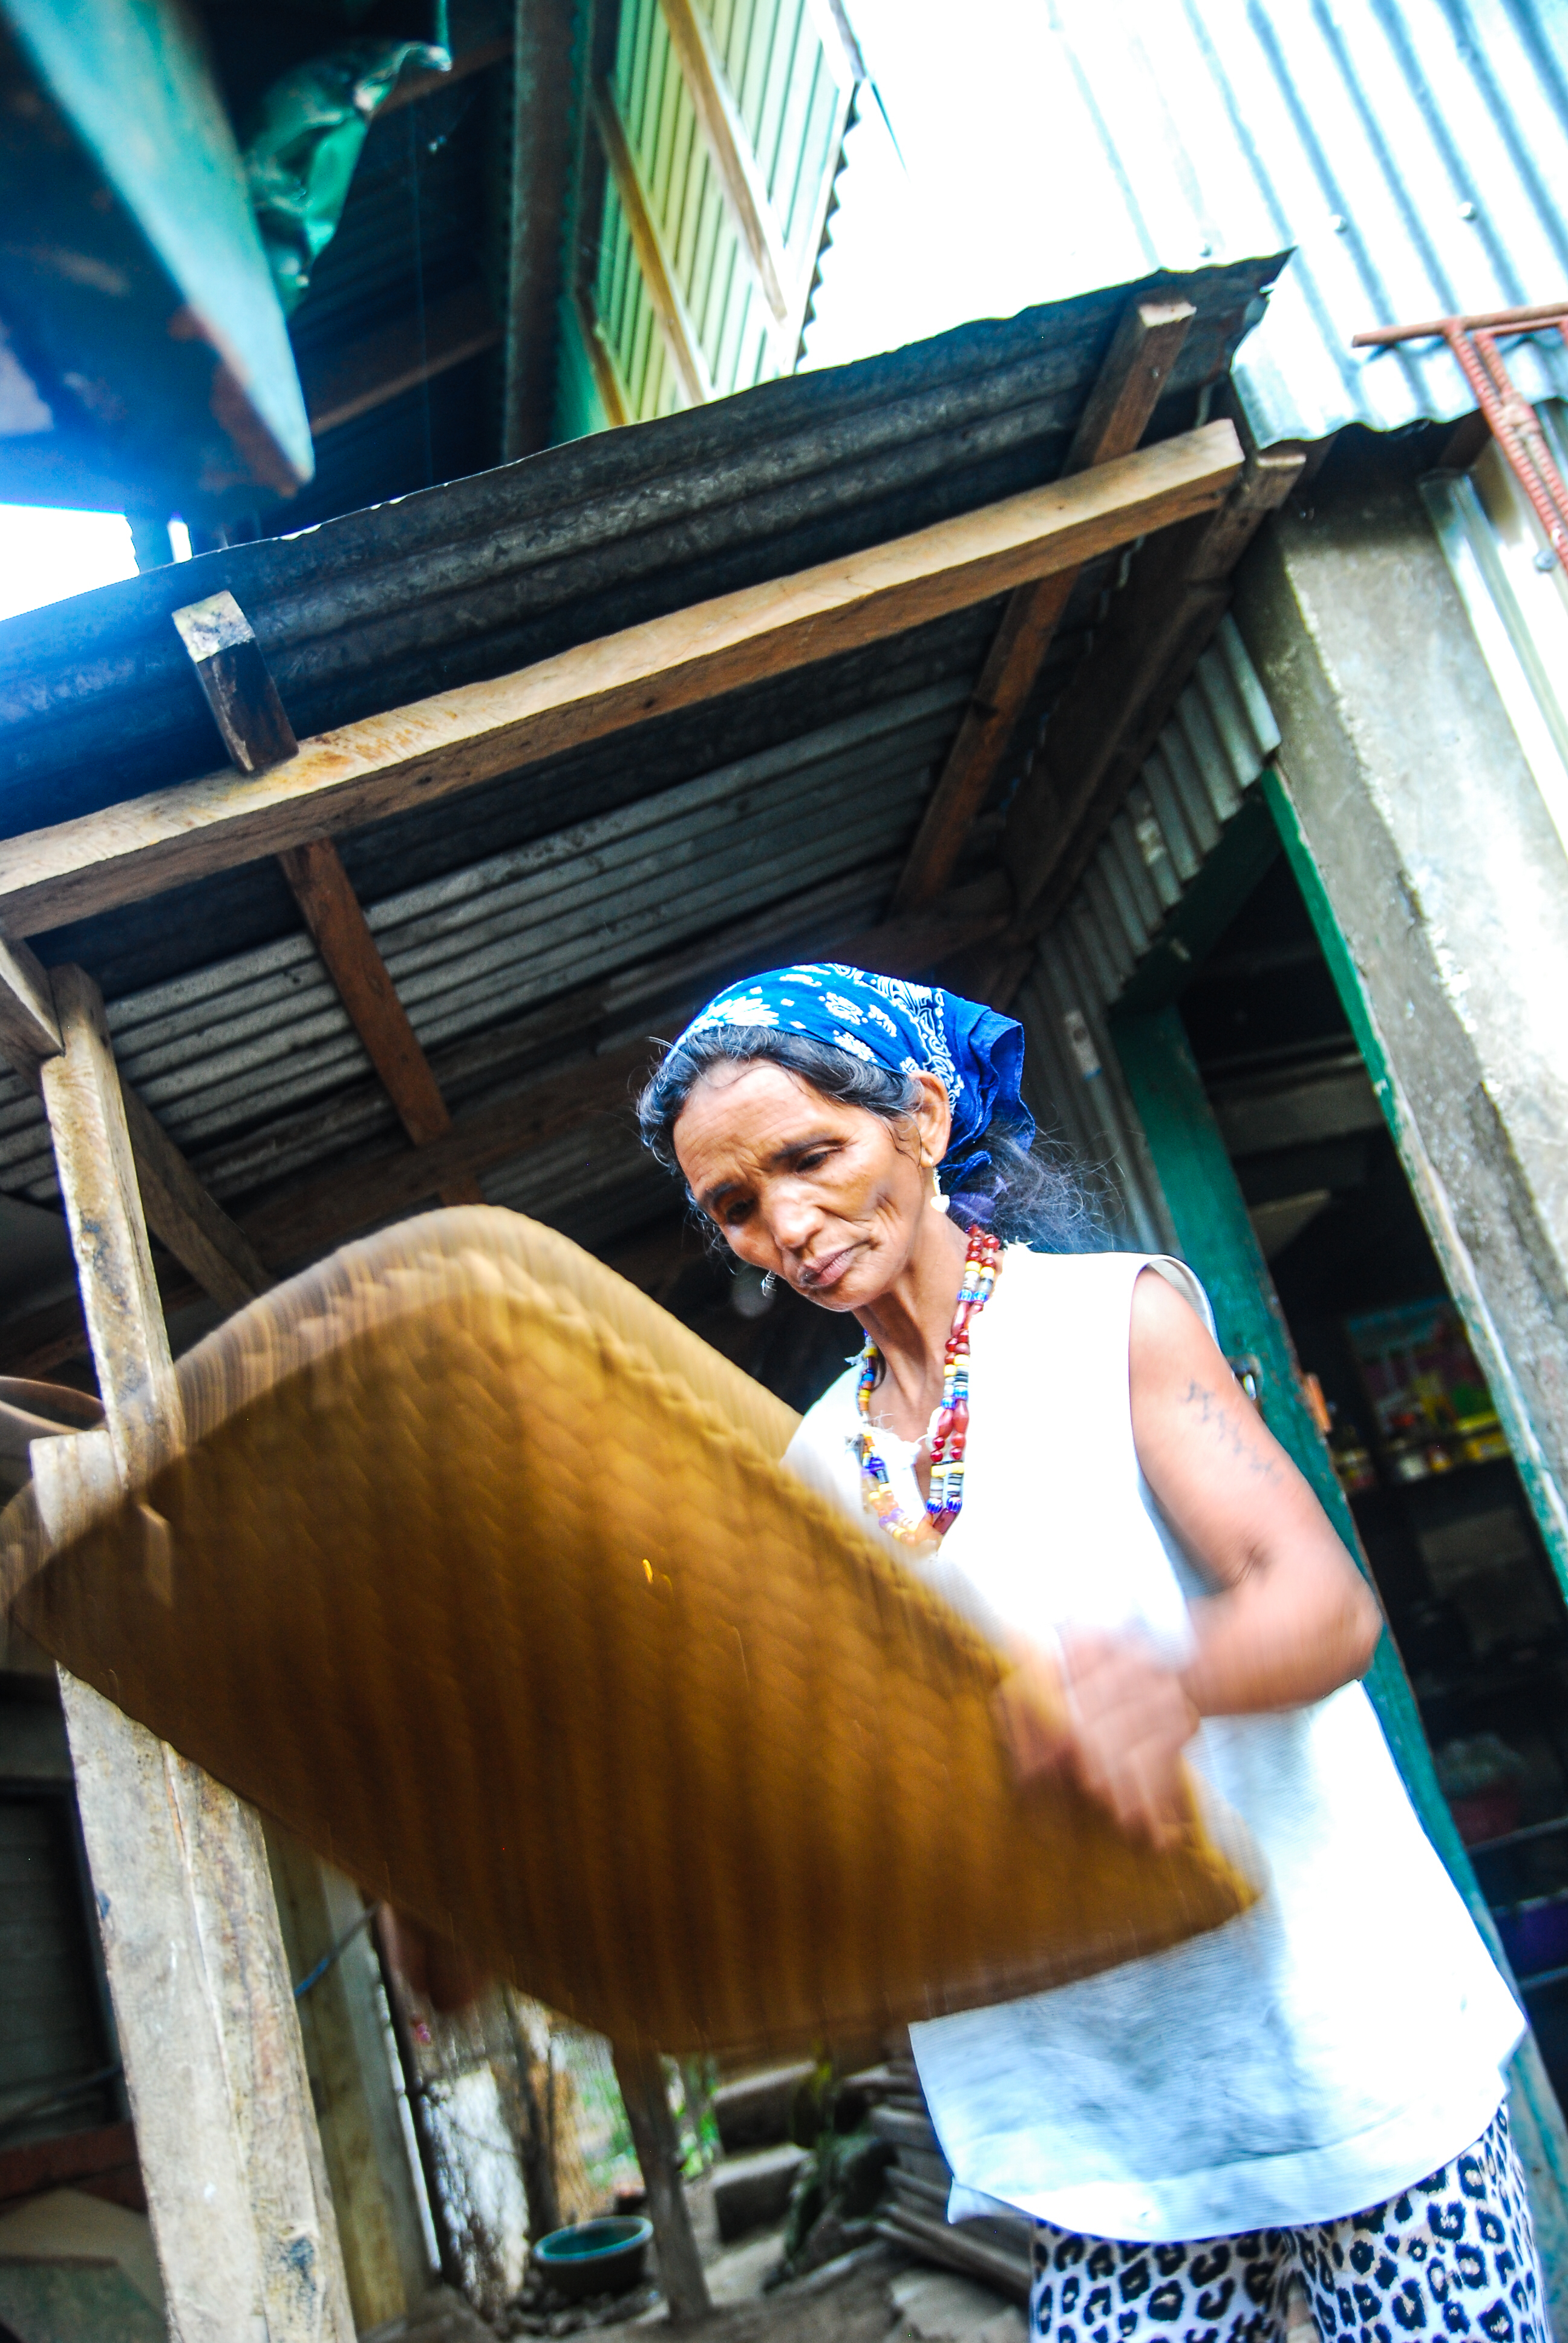
coffee, winnowing, smile, temple, wood, leisure, street fashion, electric blue, shorts, fun, sitting, chair, turban, beak, wing, fashion accessory, tourism, costume, vacation, street, feather, eyewear, tradition